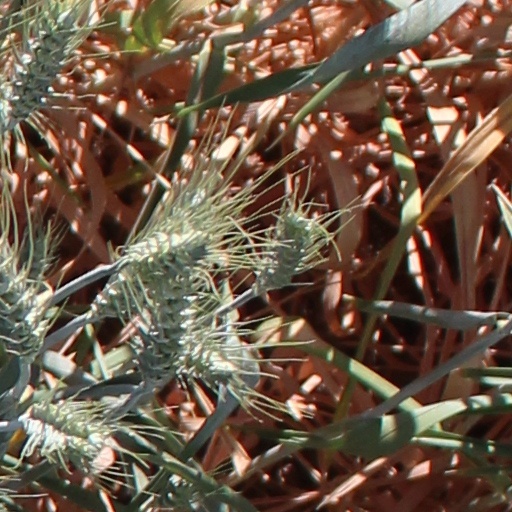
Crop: wheat